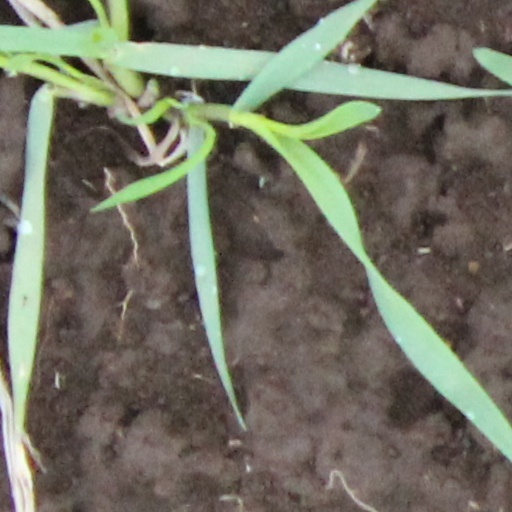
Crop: wheat